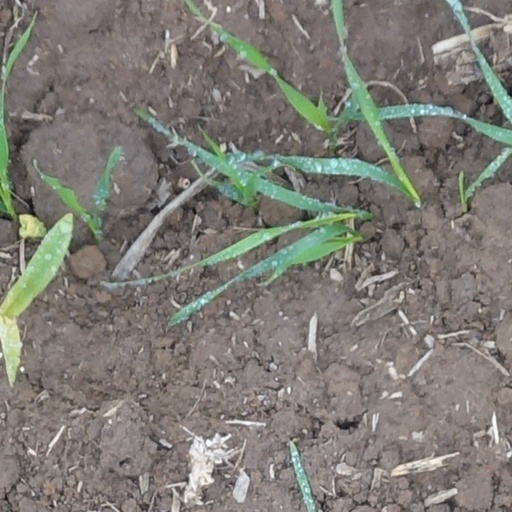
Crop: wheat